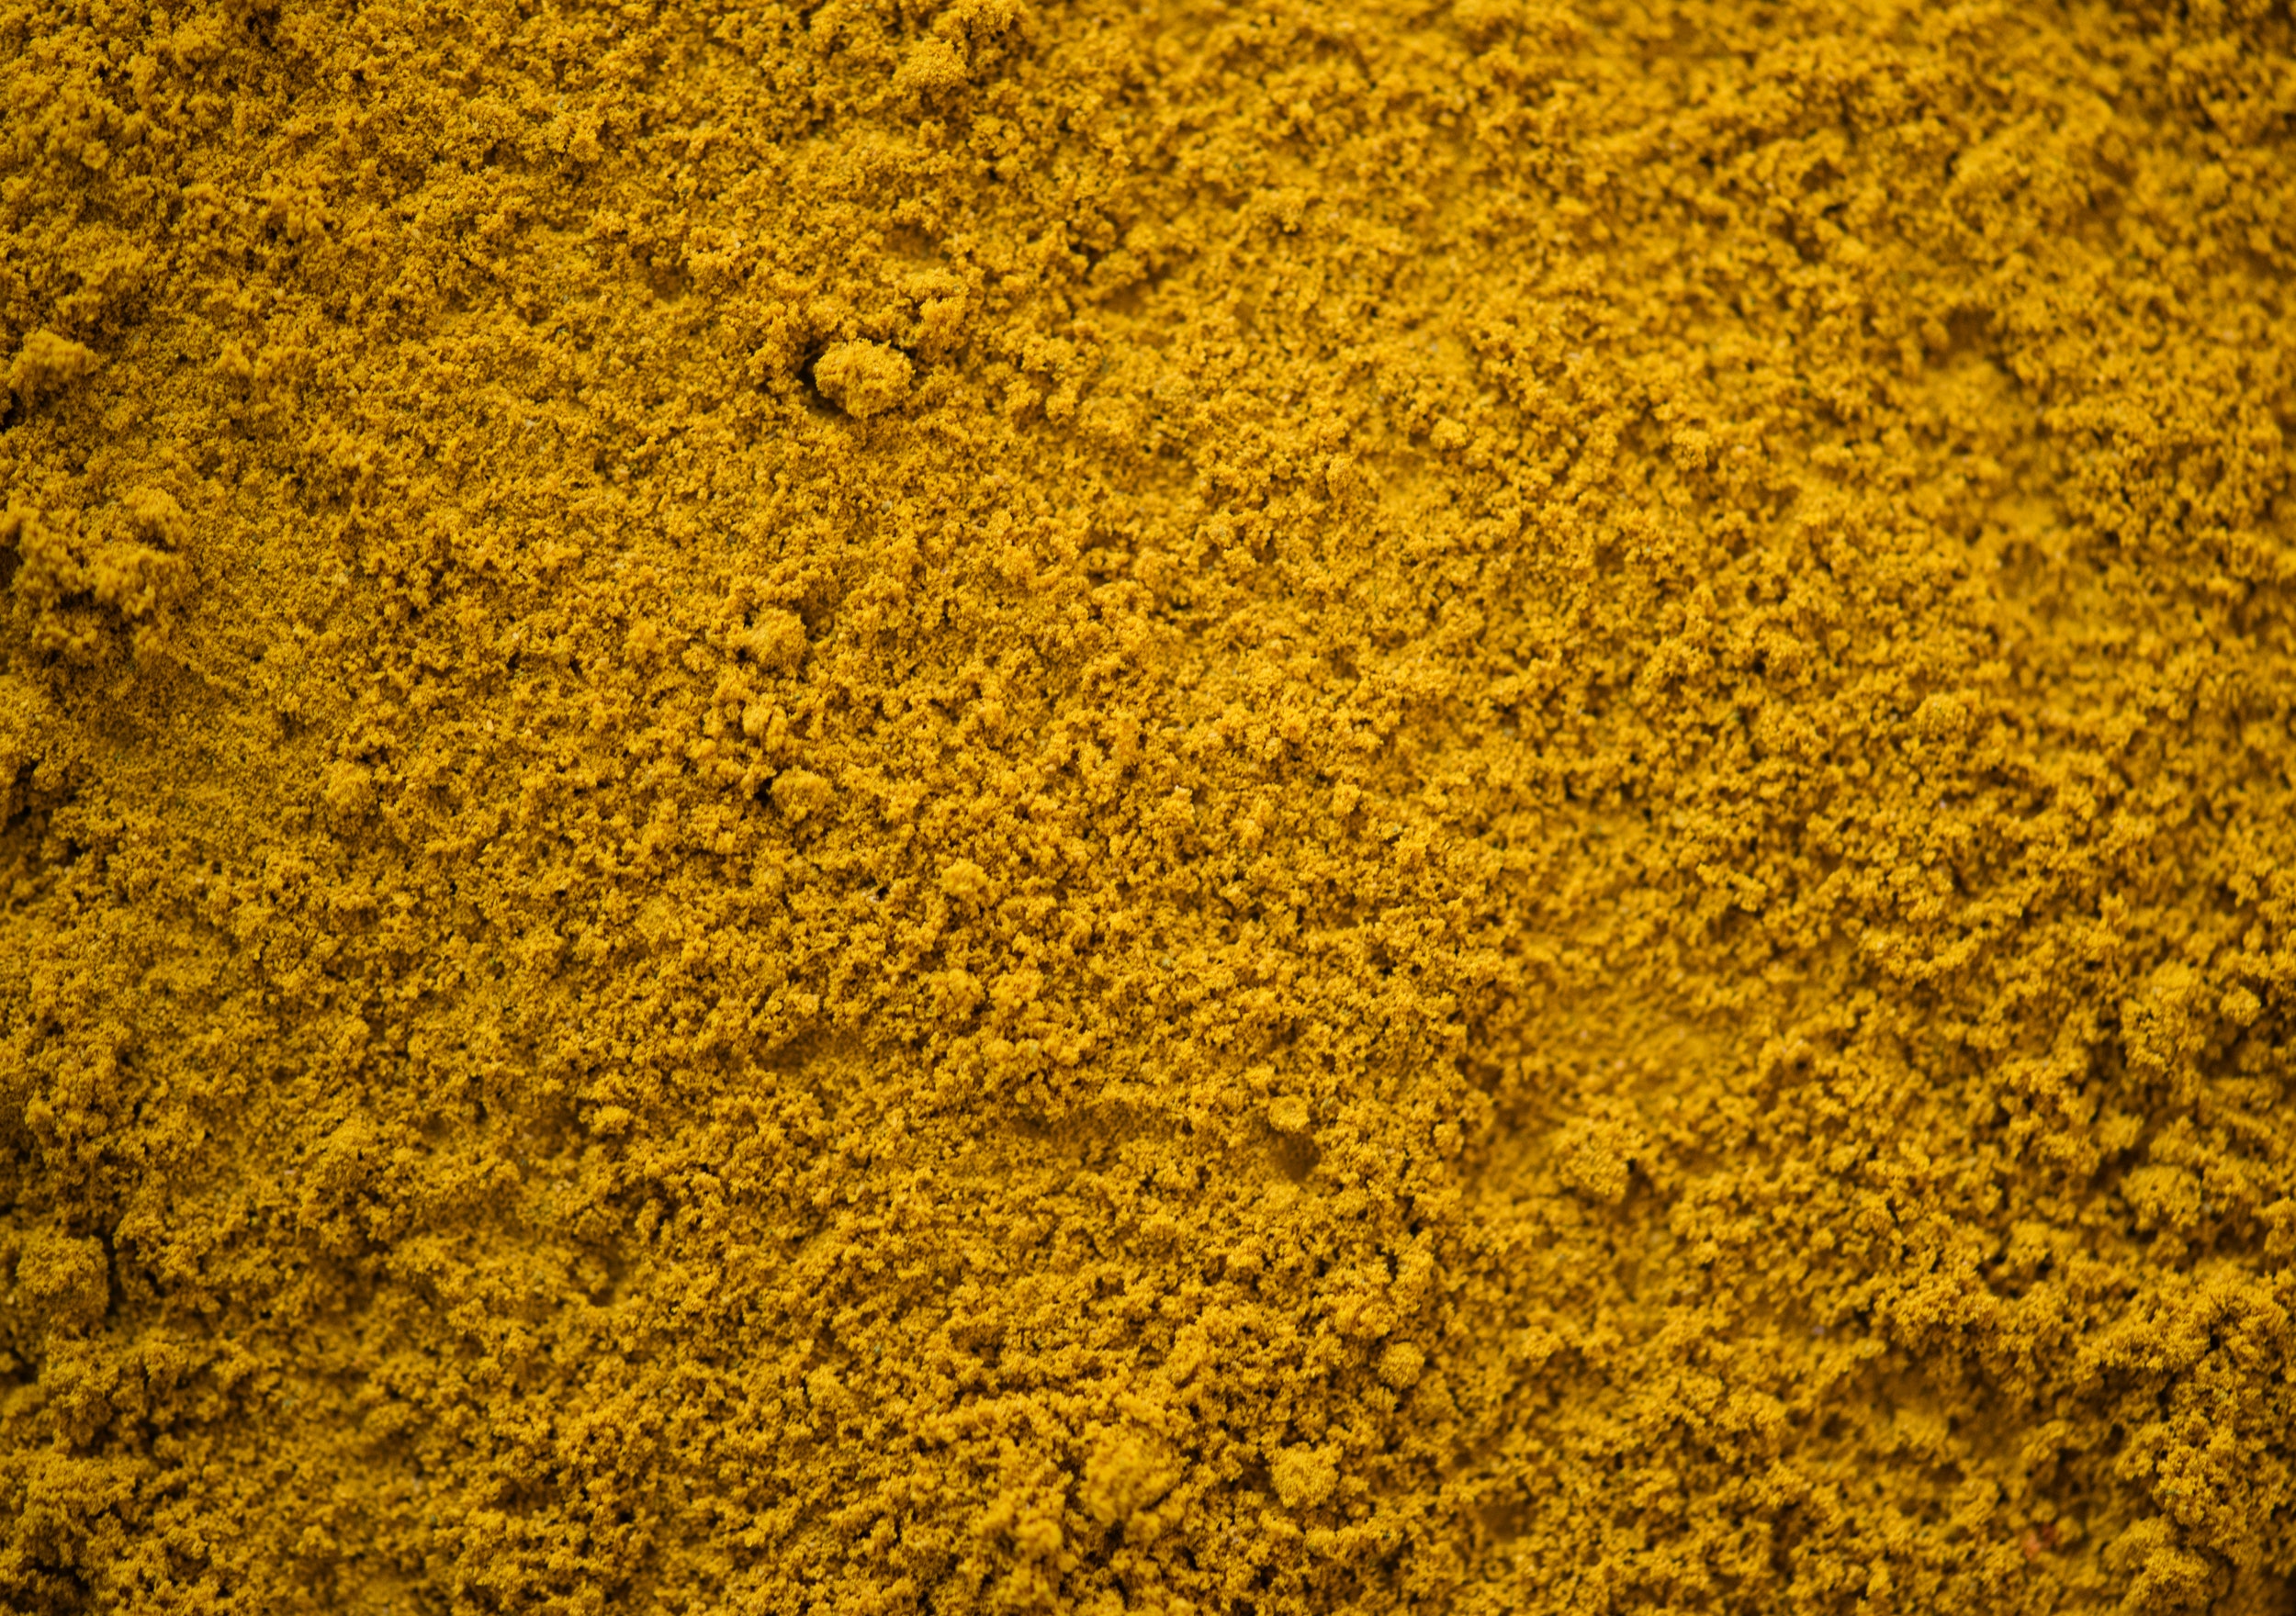
yellow, soil, curry powder